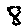
Label: 8